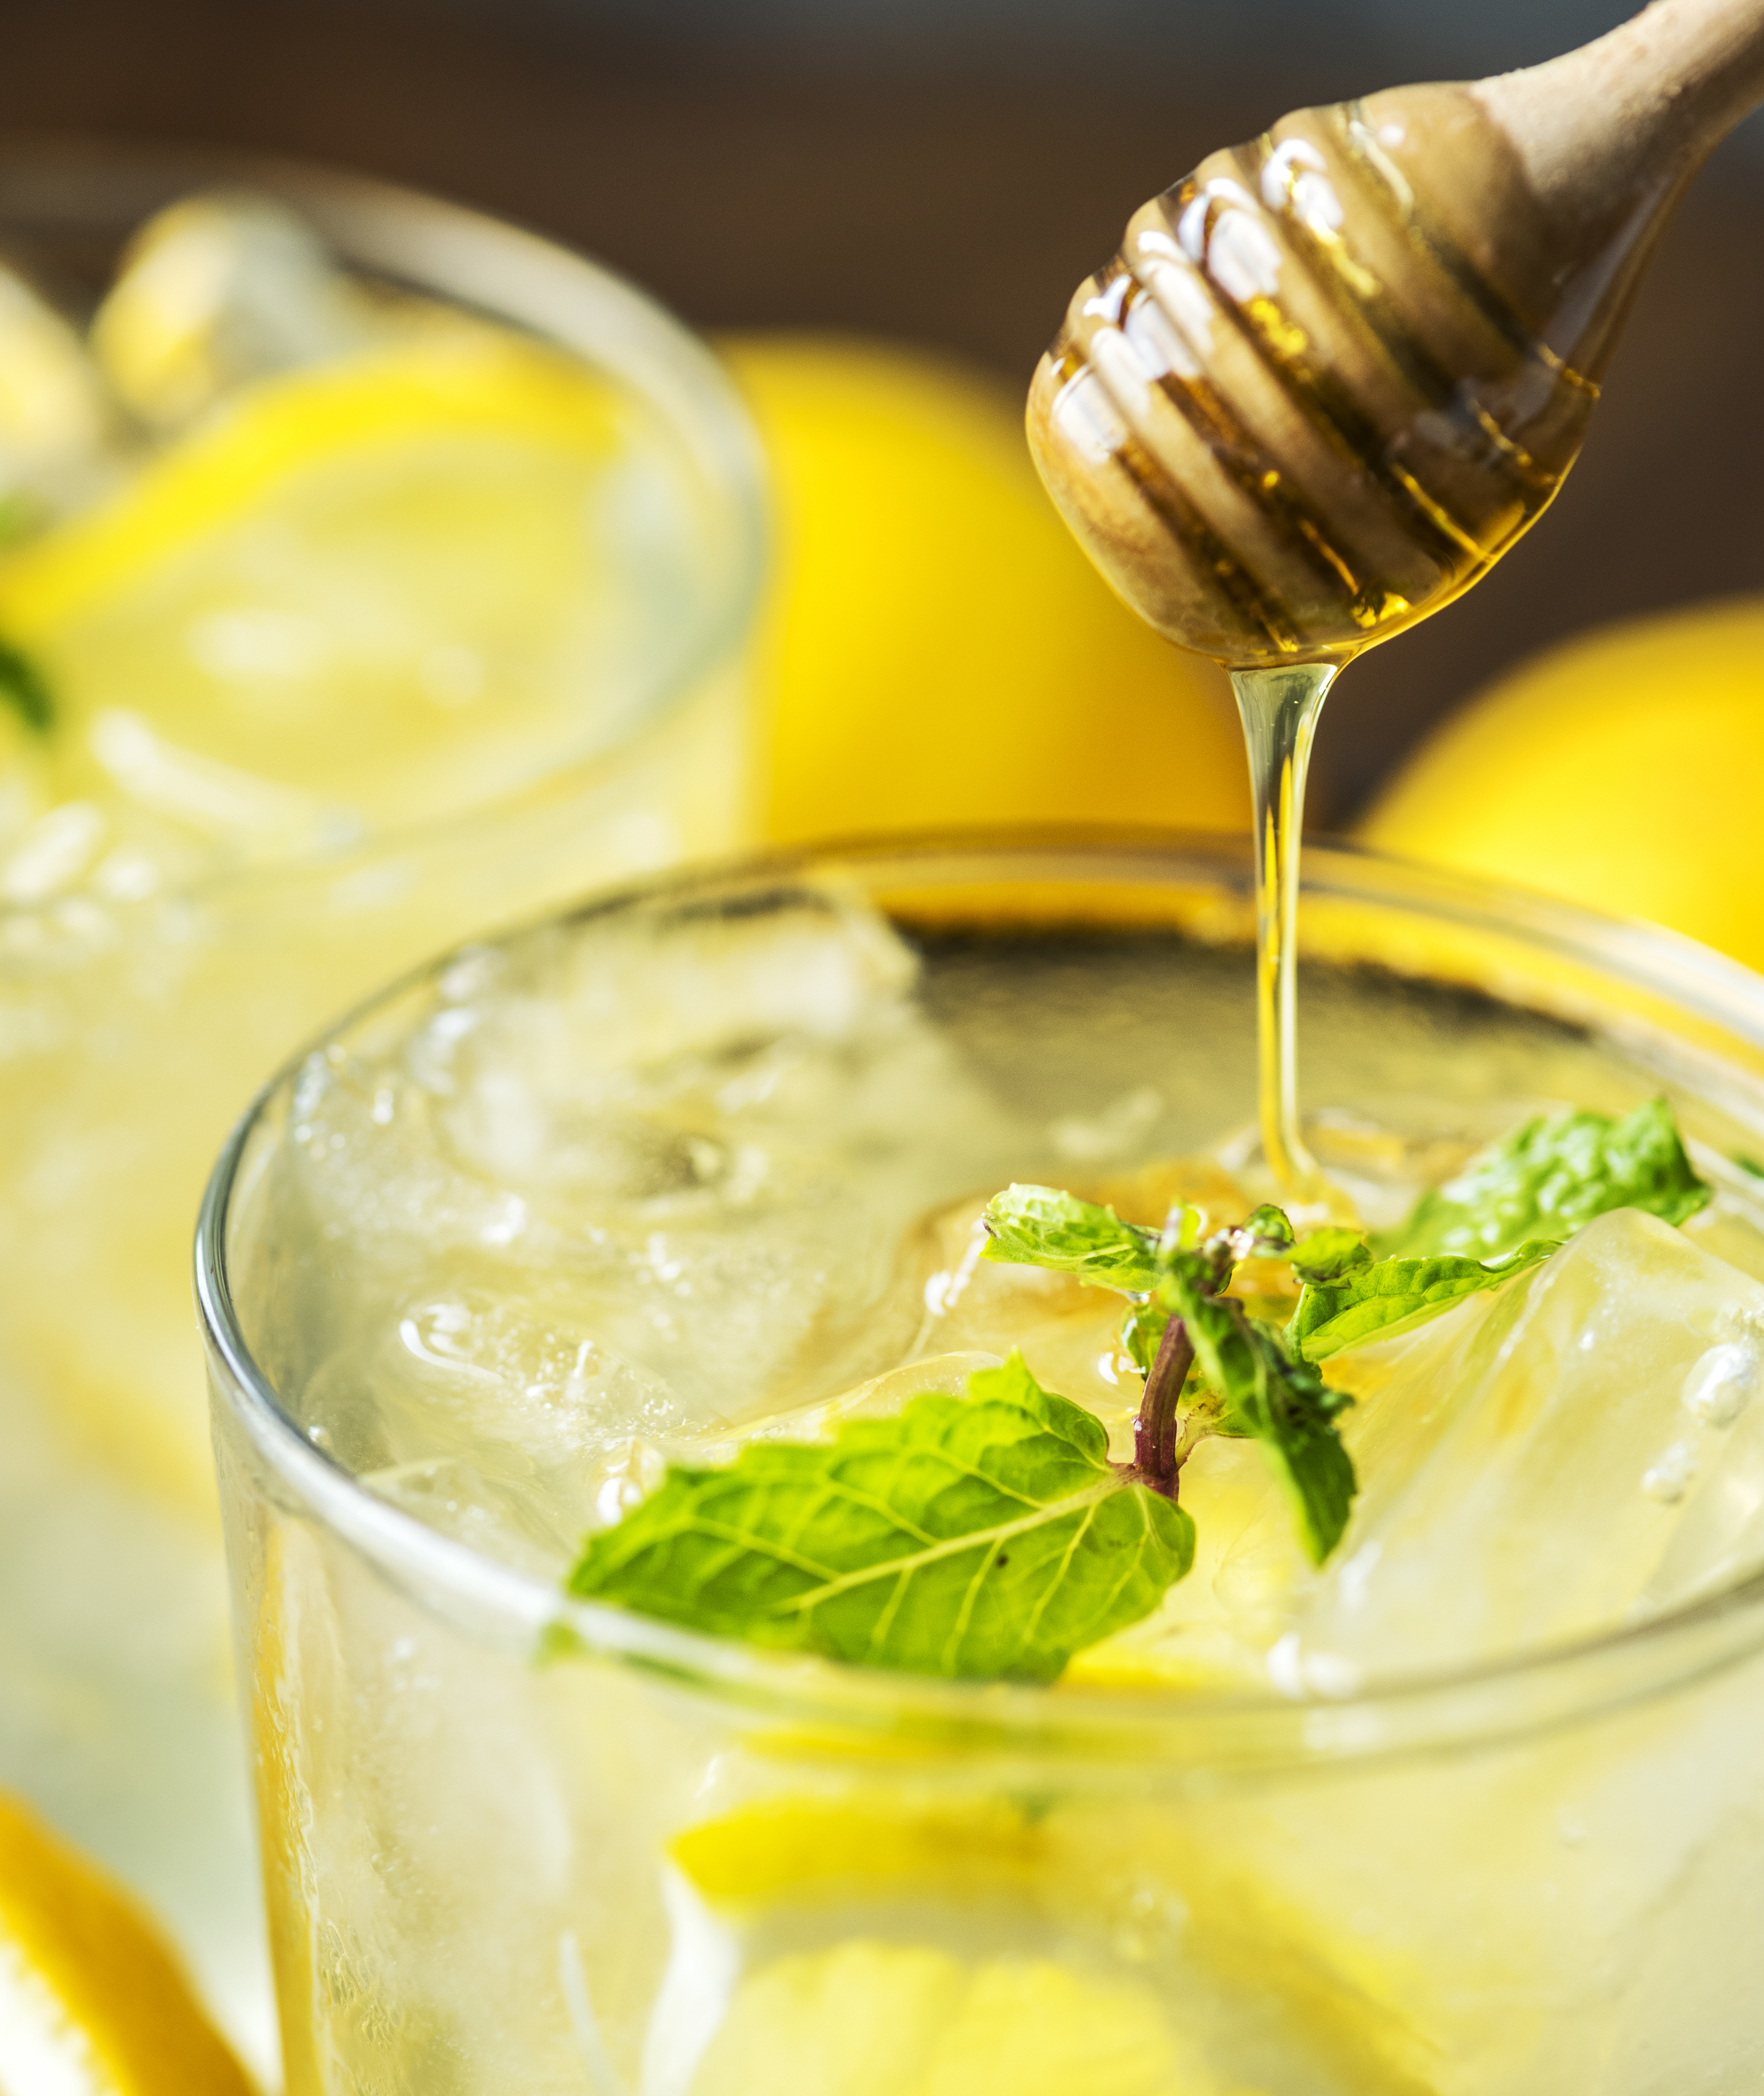
beverage, citrus, closeup, cold drinks, cuisine, decoration, dieting, drink, drinking, food, food photography, food styling, fresh, fruit, glass, health, healthcare, healthy, homemade, honey, honey dripper, honey lemon soda, ingredient, juice, lemon, lemonade, liquid, macro, medicine, natural, nutrients, nutrition, nutritious, organic, peppermint, raw, refreshing, refreshment, rustic, sour, summer, sweet, vitamin c, wellbeing, wellness, lemon lime, caipiroska, lemon juice, alcoholic beverage, spritzer, lime, Tom collins, fizz, mojito, cocktail garnish, daiquiri, gimlet, limeade, key lime, non alcoholic beverage, mint julep, distilled beverage, limonana, lime juice, cocktail, wine cocktail, garnish, dish, Aguas frescas, produce, Rickey, Sour mix